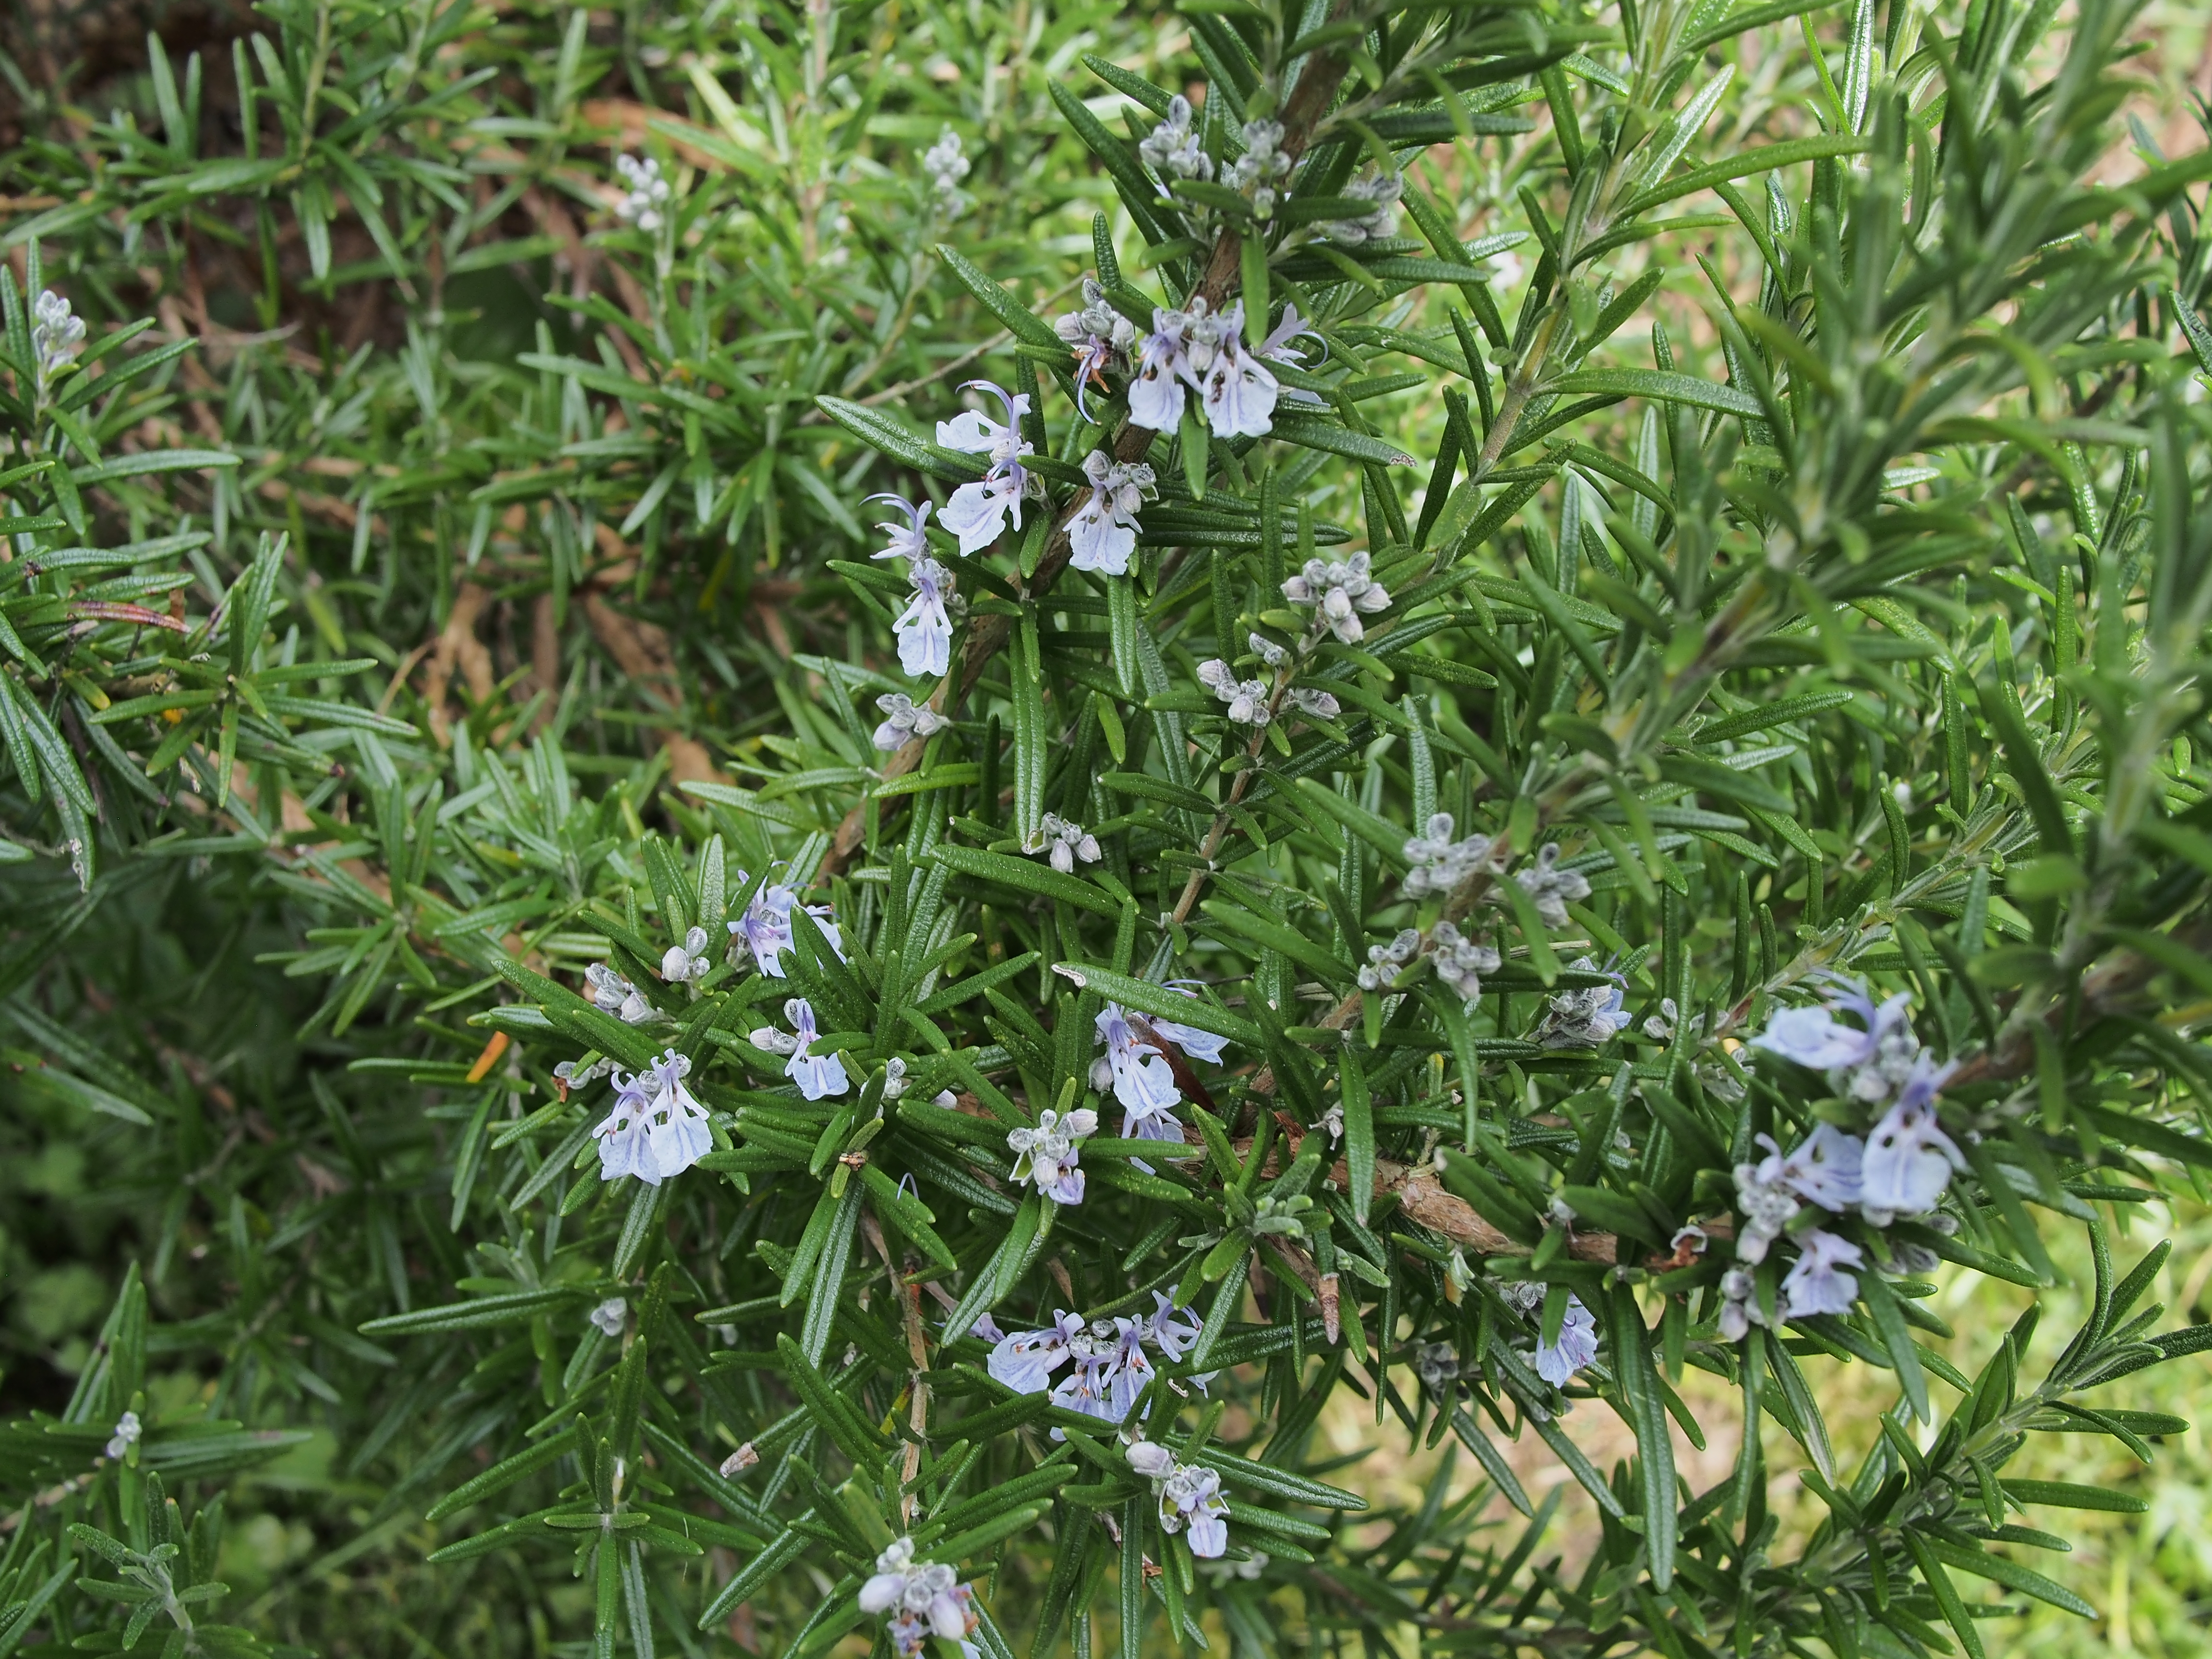
plant, flower, green, herb, fresh, backyard, garden, flora, wildflower, leaves, gardening, shrub, yard, rosemary, aromatic, lucious, flowering plant, subshrub, land plant, breckland thyme, hyssopus, summer savory